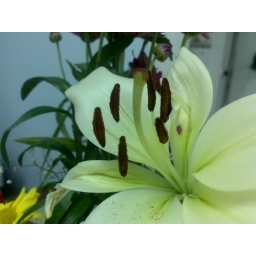
A flower in my office :)